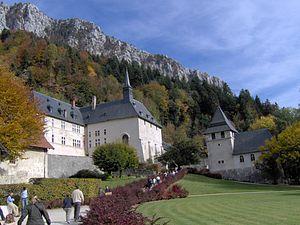
La corrérie de la Grande Chartreuse
"Créé en 1957, le musée de la Grande Chartreuse a pour but d'éclairer les visiteurs sur l'ordre des Chartreux, leurs 900 ans d’Histoire, leur mode de vie ainsi que sur la Grande Chartreuse et son architecture. Le musée se situe au cœur du désert des chartreux et du Parc naturel régional de la Chartreuse au lieu-dit la Correrie dans un groupe de bâtiments monastiques des XVIIe-XIXe s. qualifiés de ""maisons basses"" du monastère de la Grande Chartreuse. Ces anciens bâtiments étaient autrefois destinés à l'habitat et aux ateliers des frères convers; ils abritèrent successivement au fil des siècles une imprimerie et une infirmerie pour les Pères malades. Ce site de la Correrie, placé en contrebas du monastère fut choisi pour installer le musée, car il permet de retenir le flot des visiteurs en aval du monastère à une vingtaine de minutes à pied de ce dernier.
Le terme de Correrie désigne depuis le XVᵉ siècle un groupe de bâtiments monastiques qualifiés de « maison basse » du monastère de la Grande Chartreuse, destinés à l'habitat et aux ateliers des frères convers ; ils abritèrent notamment une imprimerie et une infirmerie pour les religieux âgés. Durant les périodes d'absence des chartreux, y furent abrités successivement une école de laiterie et même une colonie de vacances.